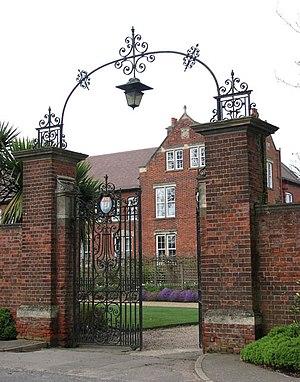
Gresham's School, est une prestigieuse école historique en Angleterre. Fondée en 1555, elle est située à Holt, dans le Norfolk, près de la mer du Nord.